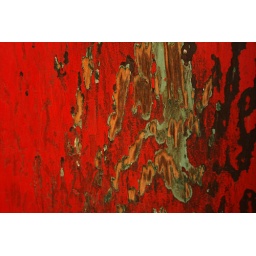
The kitchen door at Bright Farm, happy home to many dogs over the years